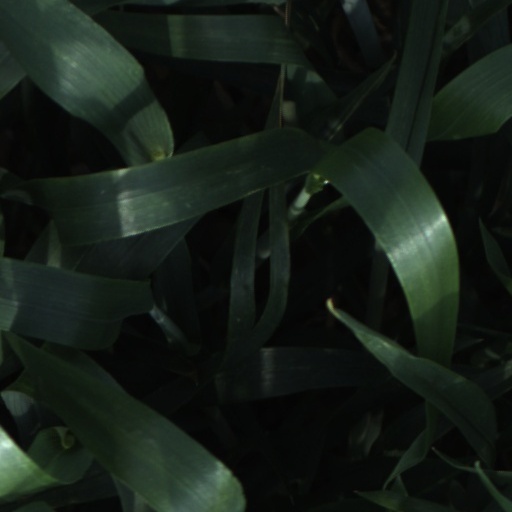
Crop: wheat